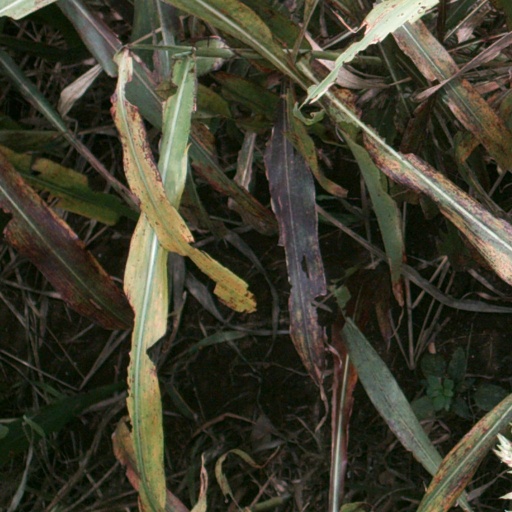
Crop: sorghum